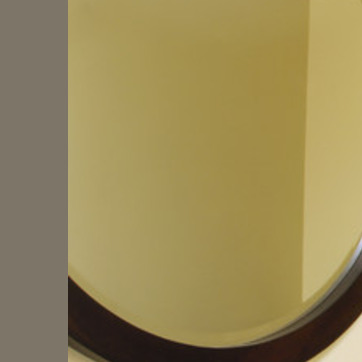
Material: mirror